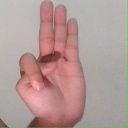
अक्षर: भ